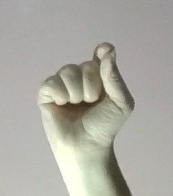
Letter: fa